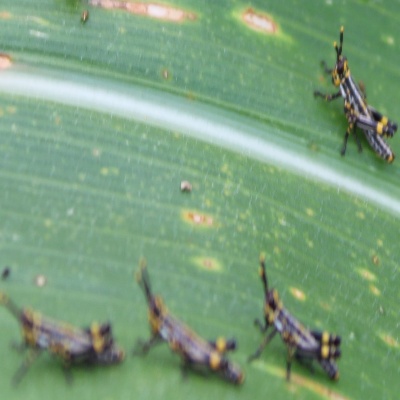
Crop: Maize
Condition: grasshoper